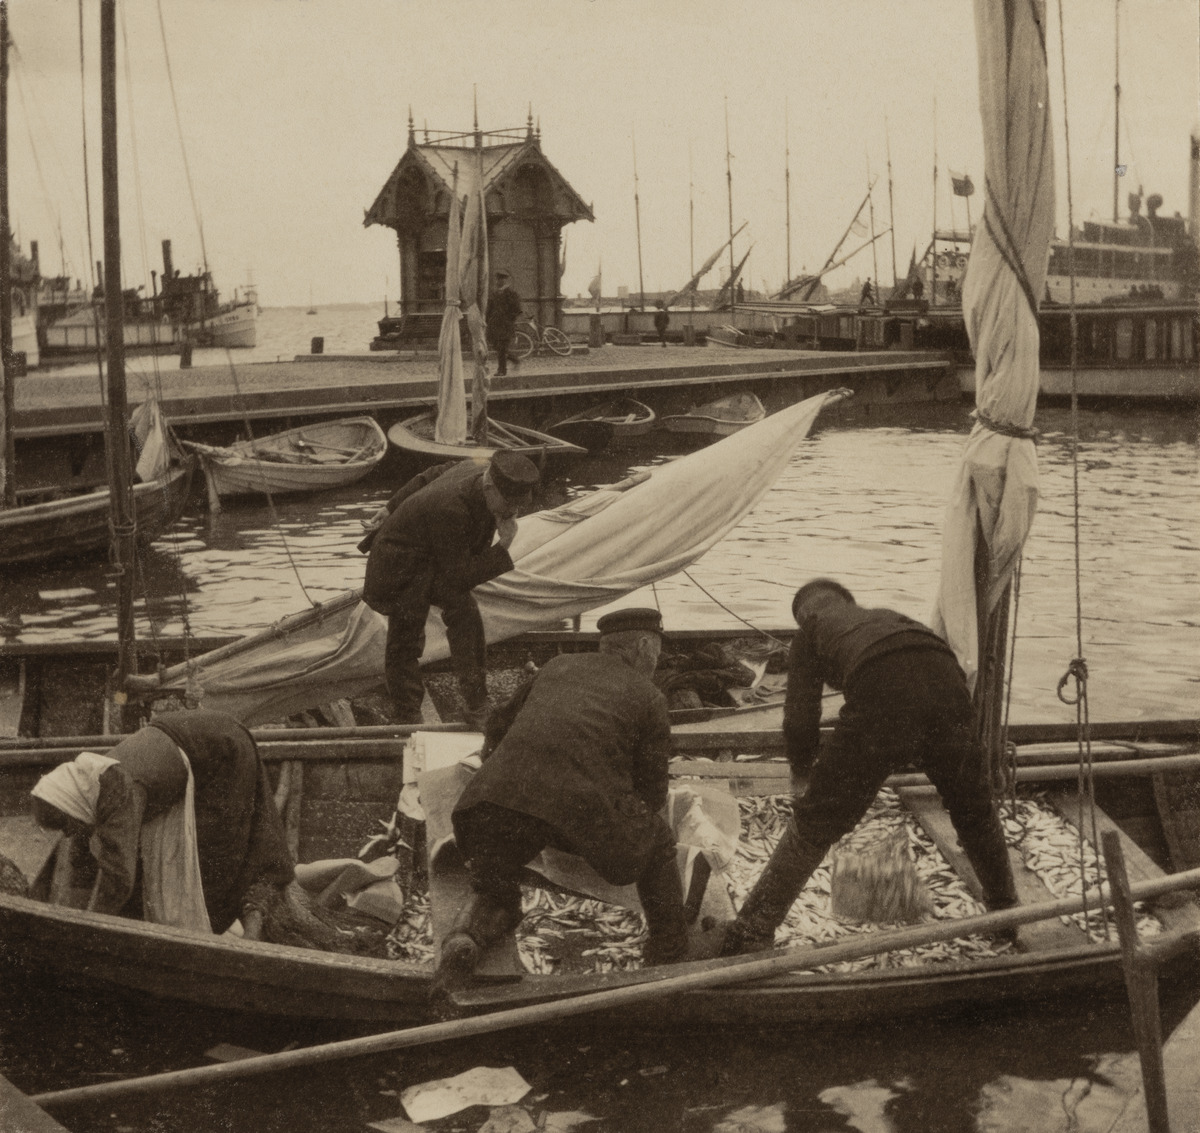
Kauppatori, kalastajia veneessään syys- eli silakkamarkkinoiden aikaan
sisällön kuvaus: Kauppatori, kalastajia veneessään syys- eli silakkamarkkinoiden aikaan. mustavalkoinen
Kuvaaja: Timiriasew, Ivan, valokuvaaja
Ajankohta: kuvausaika 1912
Paikka: Suomi, Uusimaa, Helsinki, Kaartinkaupunki Helsinki, Kauppatori
Aiheet: kauppa, torikauppa, torit, kalat, silakka, kalastajat, miehet, naiset, veneet, purjeet, höyrylaivat, satamat